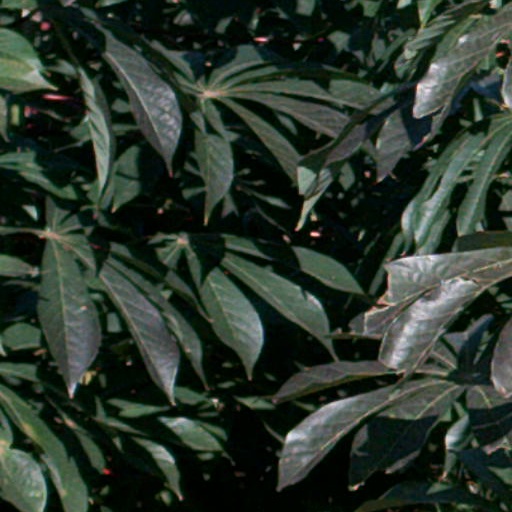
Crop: cassava